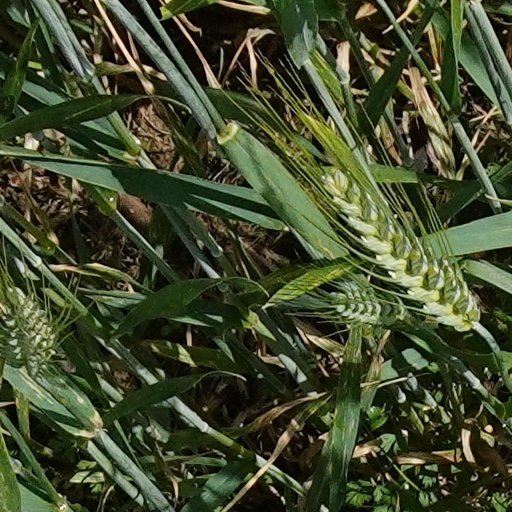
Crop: wheat